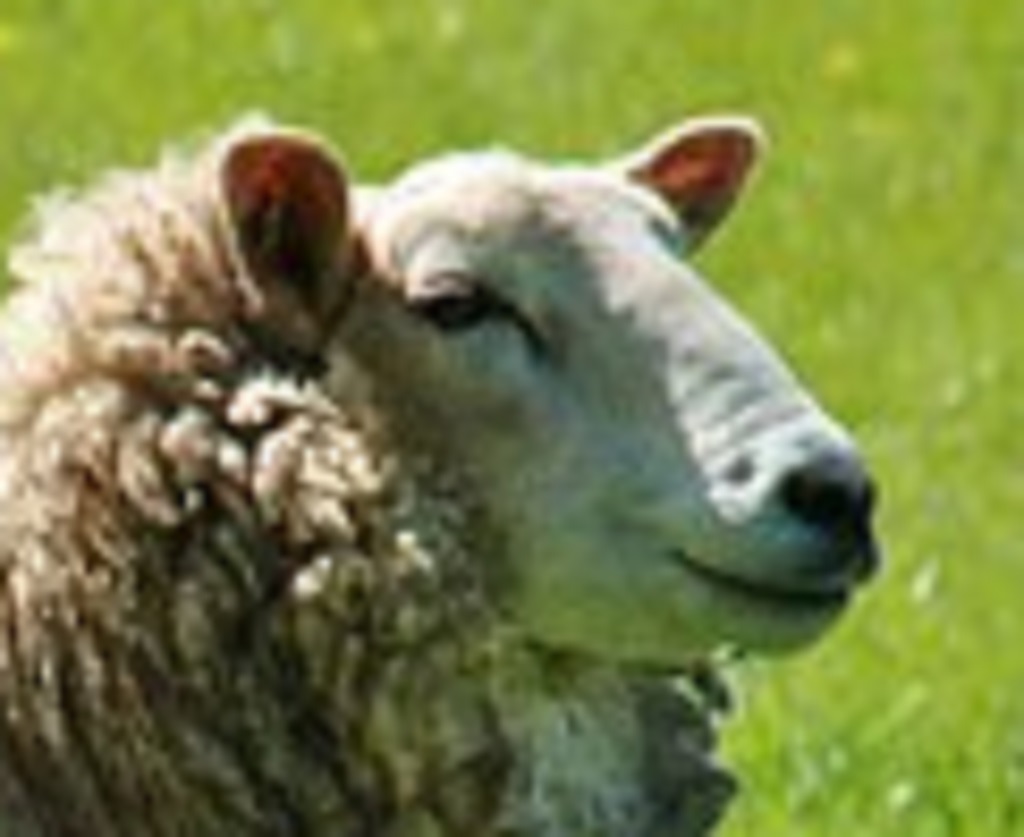
Label: no pain